Newari scripts

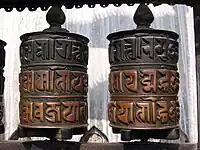
Prayer wheels with the mantra "Om mani padme hum" in Ranjana script at Swayambhu, Kathmandu.

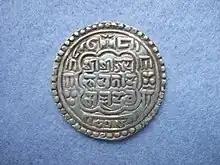
The coin reads "Shree Shree Jaya Bhupatindra Malla Dev 816" (1696 AD) in Prachalit script.

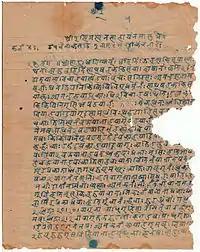
Letter in Nepal Bhasa and Nepal script dated 7 May 1924 sent from Lhasa to Kathmandu.

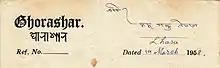
Nepal script used on letterhead of Nepalese business house in Lhasa dated 1958.

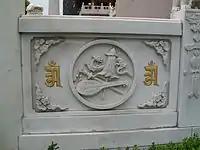
Rañjanā "Oṃ" syllables surrounding the implements of the Four Heavenly Kings. Jing'an Temple, Shanghai, China.

Prior to development of Nepal Scripts, people in the Nepal Mandala used the following scripts which are shared within the South Asian region.